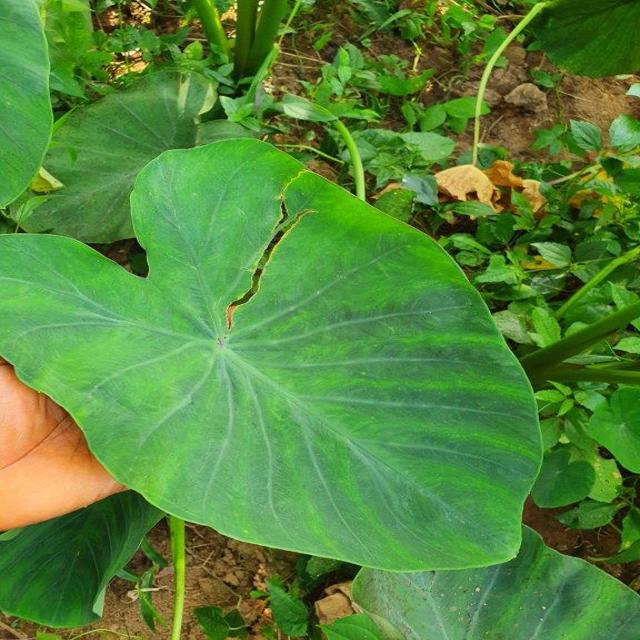
Label: Healthy